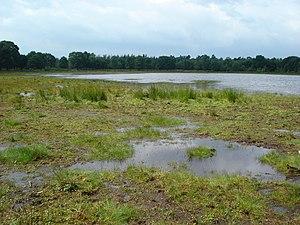
Koolwijk est un petit village néerlandais de la commune d'Oss du nord-est de la province du Brabant-Septentrional. On distingue les hameaux Grote Koolwijk et Kleine Koolwijk. Koolwijk compte 323 habitants en 2005.